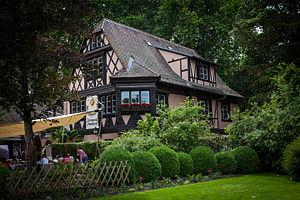
Restaurant Le Buerehiesel dans le parc de l’Orangerie à Strasbourg.
Antoine Westermann, est un chef cuisinier français, né à Wissembourg.